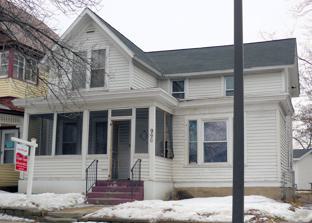
Building: S. Edward Hall House
Country: United States of America
Year built: 1906
Historic house in Minnesota, United States United States historic place S. Edward Hall House Formerly listed on the U.S. National Register of Historic Places Show map of Minnesota Show map of the United States Location 996 Iglehart Avenue Saint Paul, Minnesota Coordinates 44°56′57.5″N 93°8′32.5″W / 44.949306°N 93.142361°W / 44.949306; -93.142361 Built 1906 NRHP reference No. 91000440 Significant dates Added to NRHP April 16, 1991 Removed from NRHP May 23, 2016 The S. Edward Hall House in Saint Paul, Minnesota , United States, was the home of S. Edward Hall (1878-1975), an African American businessman and founder of the Saint Paul chapter of the NAACP . It was listed on the National Register of Historic Places from 1991 to 2016. The house was listed on the National Register for its association with its owner, Stephen Edward Hall, who moved from Springfield, Illinois to St. Paul in 1900 to join his brother, Orrie C. Hall, as a barber.  By 1906, S. Edward Hall had married and bought the house, and the two brothers established a barber shop in the Germania Bank Building (then known as the Pittsburgh Building).  African Americans found good employment as barbers, because it was one of the few occupations where Blacks had been able to enter and dominate.  During that time, one-fourth of barbers in St. Paul were Black men, and it ranked as the third-largest occupation for Blacks behind porters and waiters.  In addition, Black barbers who catered to a White clientele could make economic gains, job connections, and influence for fellow Blacks. S. Edward Hall put these connections to work to aid fellow African Americans.  When other African Americans were looking for work, Hall would inquire with his patrons about job openings.  A weekly bulletin entitled The Helper referenced his shop, and this scheme became somewhat of a system, where other "tipsters" would inform "helpers" of job vacancies.  The local African Methodist Episcopal church organized the Helper Movement and Hall served as its vice president.  This employment referral system did not fully satisfy the job shortage among African Americans, though, and it wasn't effective for jobs outside the service sector.  In 1923, Ed Hall became one of the founding members of the St. Paul branch of the National Urban League , which promised more support for job seekers and would be assisted by donations from the Community Chest .  Hall remained active with the organization for many years, and at the time of his death in 1975, he was an honorary board member and President Emeritus.  Hall also continued to provide employment connections through his barber shop, such as assisting with the Ford Twin Cities Assembly Plant 's agreement to hire a fair quota of Black employees in 1925. Although S. Edward Hall was first interested in expanding employment opportunities for African Americans, he was also interested in dealing with the need for adjustment and for social networking.  In 1908, Hall joined with the Mars Lodge of the Oddfellows to organize Union Hall, which opened in 1914.  Later, around 1928, the Colored branch of the YWCA on Central Avenue was closed after a series of events, and the Urban League identified the need for a community facility for educational, social welfare, and recreational activities.  The Great Depression also was eroding the fragile economy for the African American population.  Ed Hall arranged the transfer of the Central Avenue YMCA location to the Hallie Q. Brown Center , which became its own entity separate from the Urban League in 1930.  By 1934, one-third of the residents of Ramsey County, Minnesota were on relief, and in the neighborhood around the center, at Kent Street and Aurora Avenue, nine out of ten people were on relief. Jobs for African Americans were sparse because railroads and packing plants had been laying off many employees.  The Hallie Q. Brown Center provided nursery services for children whose mothers were seeking service jobs.  S. Edward Hall was a lifelong member of the Center and was a President Emeritus at his death. The house was demolished by the City of Saint Paul in June 2011; an error at the Minnesota Historical Preservation Office failed to identify the house as a listed property on the National Register of Historic Places before its demolition. The property was de-listed in May 2016. References